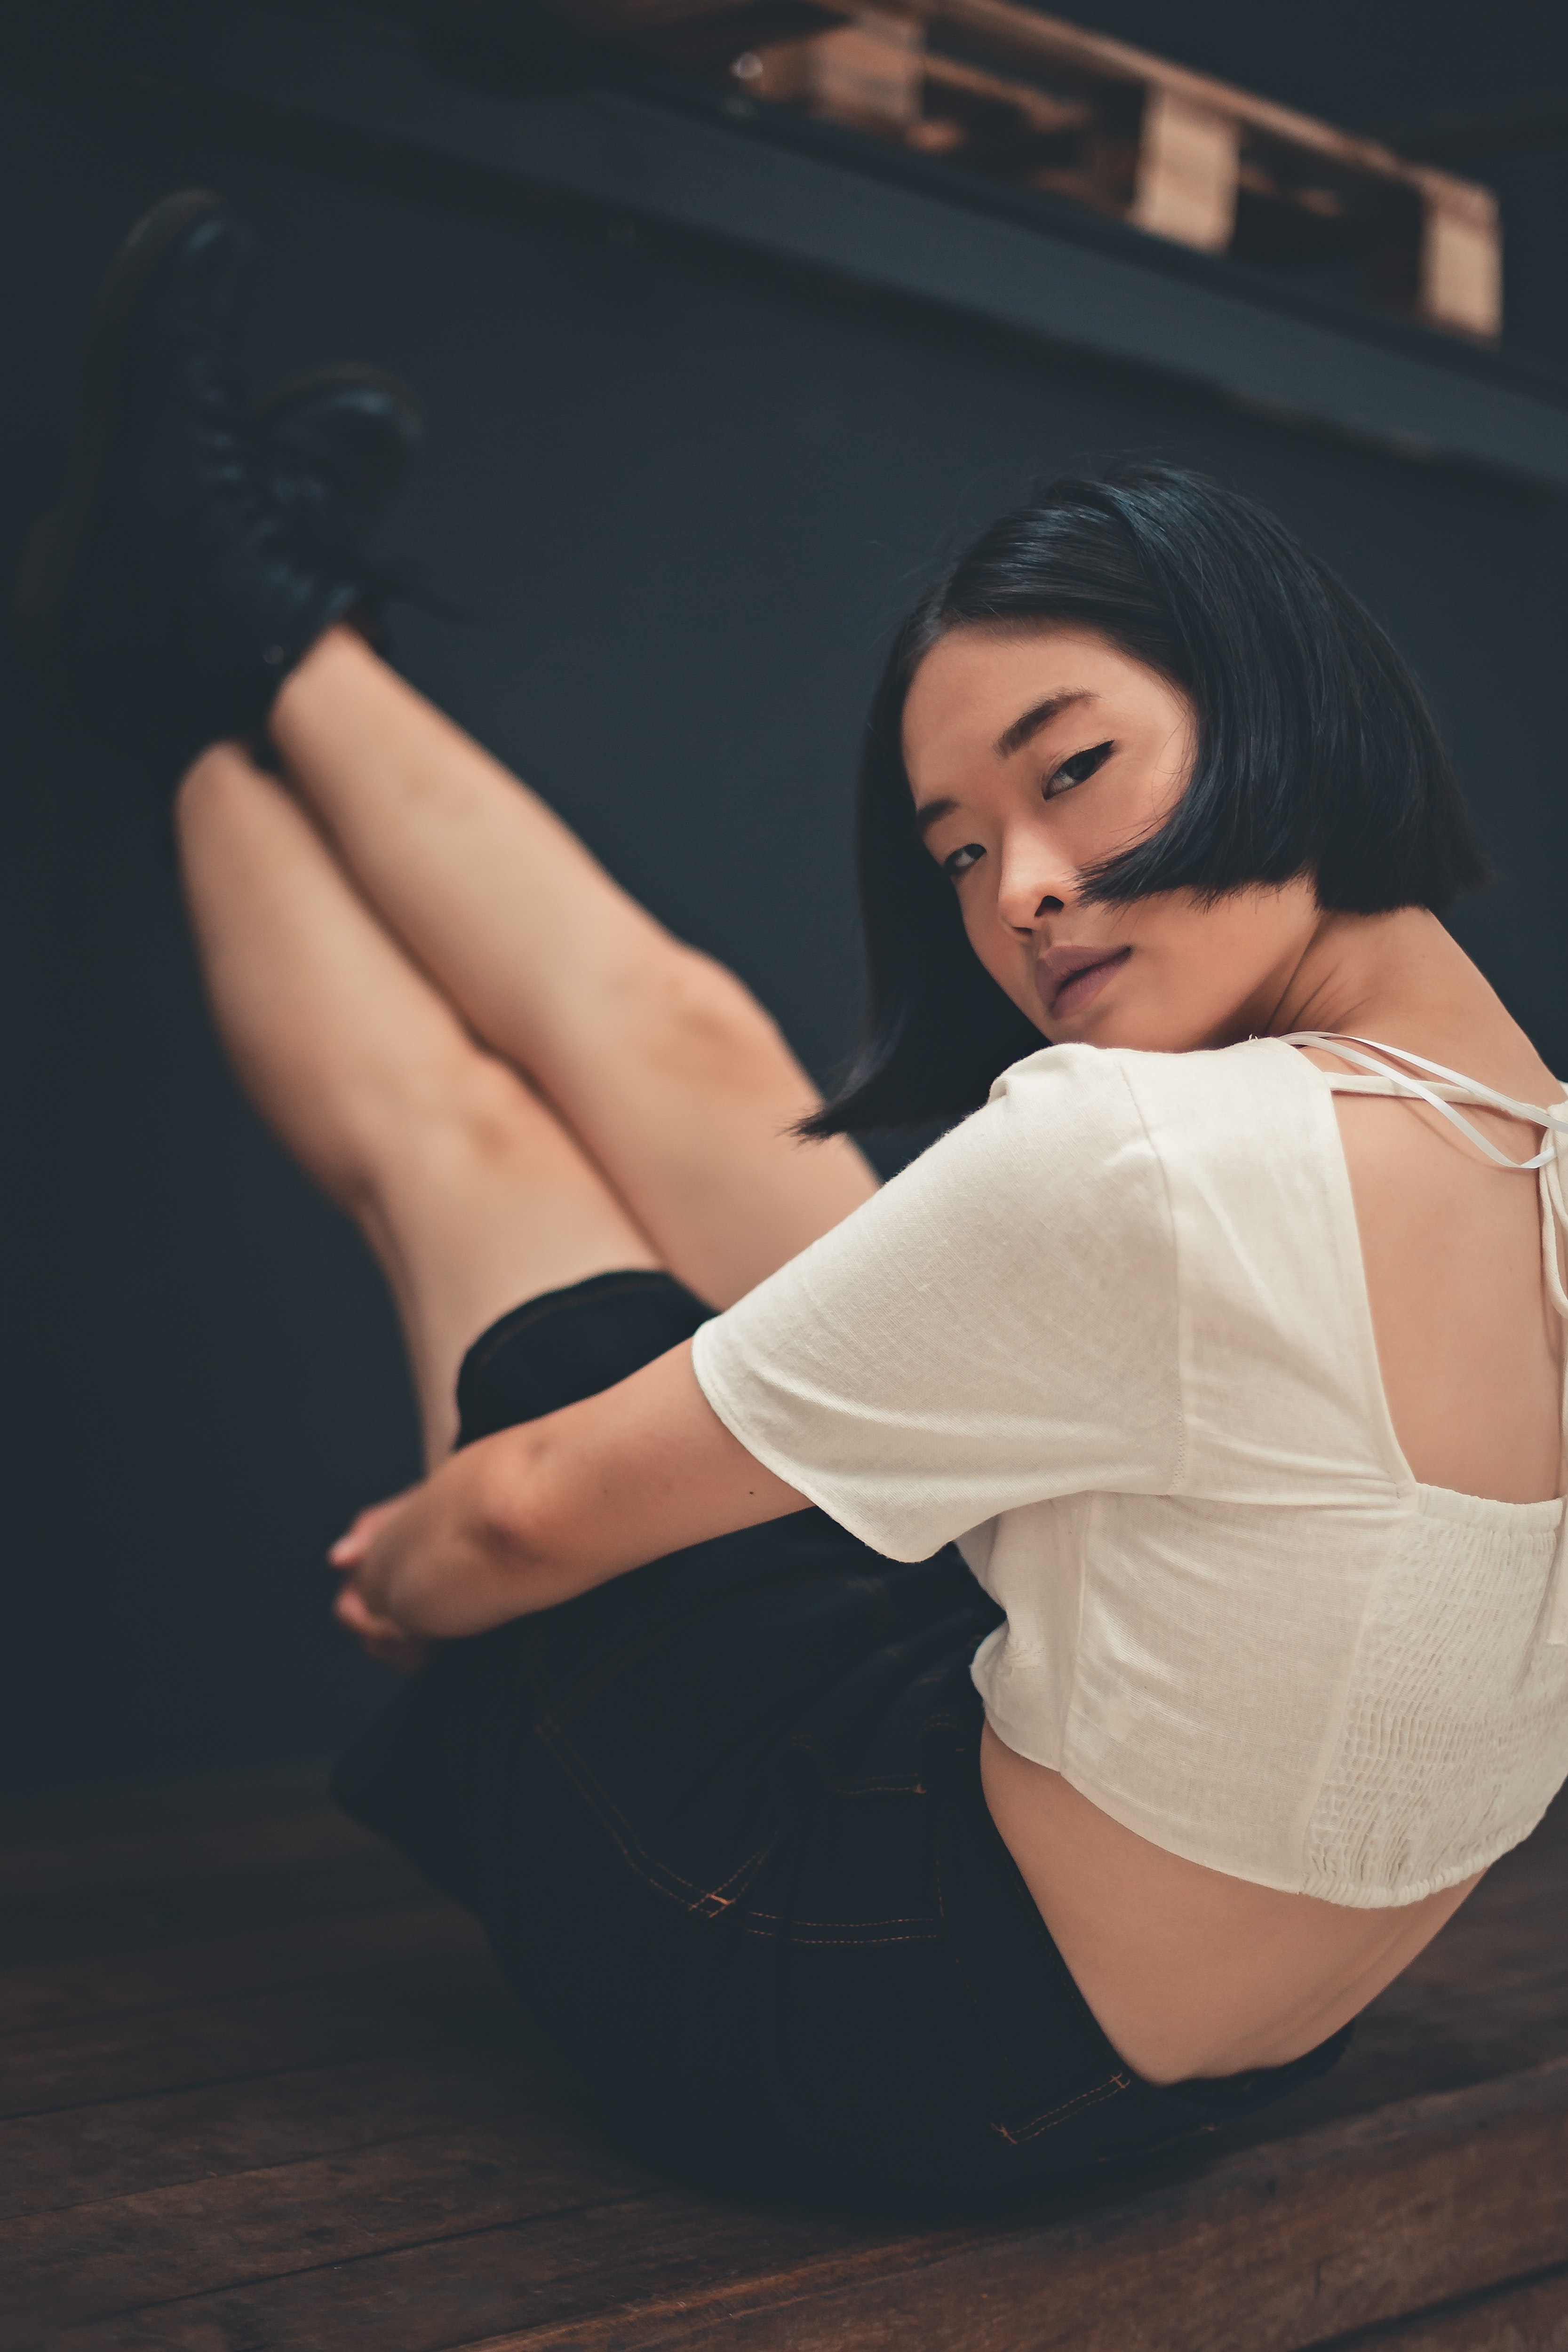
black, skin, beauty, arm, lady, leg, human leg, shoulder, yellow, joint, photo shoot, photography, flash photography, hand, human body, black hair, elbow, footwear, dance, brown hair, model, muscle, thigh, long hair, dress, dancer, sitting, knee, performance, abdomen, hip, shoe, style